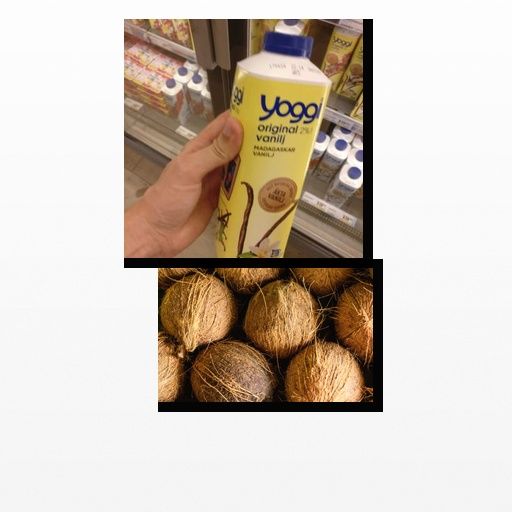
Food items: coconut, vanilla_yoghurt